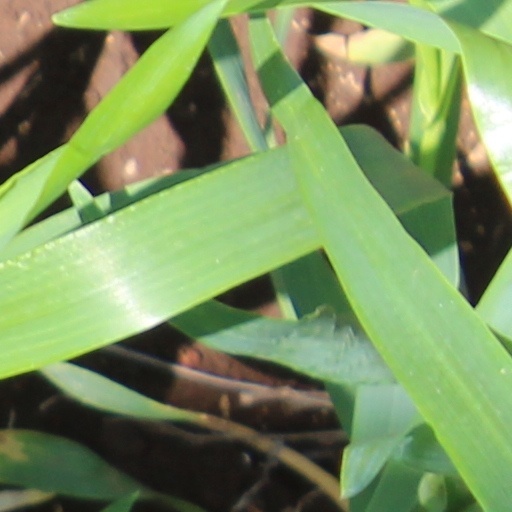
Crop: wheat